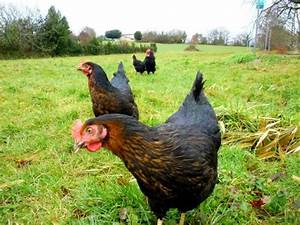
Label: gallina